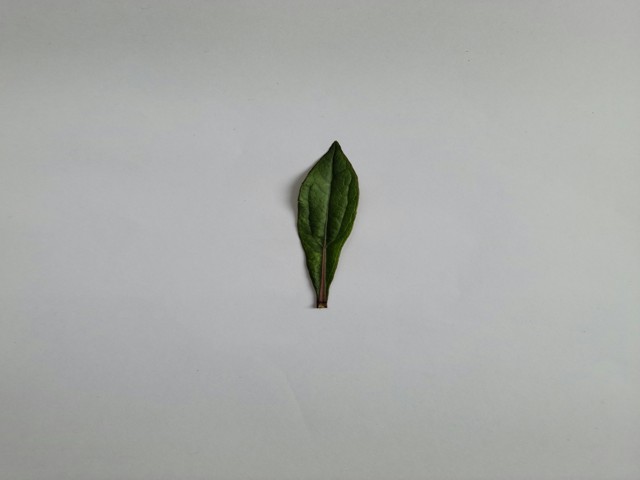
Plant: ayapan